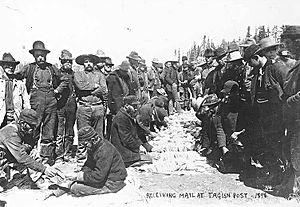
La ruée vers l'or du Klondike quelquefois appelée ruée vers l'or de l'Alaska et plus rarement ruée vers l'or du Yukon est une ruée vers l'or qui attira environ 100 000 prospecteurs dans la région du Klondike dans le territoire canadien du Yukon entre 1896 et 1899. De l'or y fut découvert le 16 août 1896 et lorsque les nouvelles arrivèrent à San Francisco l'année suivante, elles entraînèrent une ruée. Le trajet à travers le terrain difficile et le climat froid avec de lourdes charges se révéla trop dur pour de nombreux prospecteurs et entre 30 000 et 40 000 seulement arrivèrent sur place. Environ 4 000 trouvèrent de l'or. La ruée se termina en 1899 lorsque de l'or fut découvert à Nome en Alaska et de nombreux prospecteurs quittèrent le Klondike. La ruée a été immortalisée par des livres comme L'Appel de la forêt et des films tels que La Ruée vers l'or.